Volga

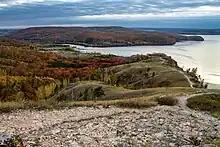
The Volga in the Zhiguli Mountains.

Many different ethnicities lived on the Volga river. Numerous were the Eastern Slavic Vyatchi tribes which took a decisive role in the development of modern Russians. Among the first recorded people along the upper Volga were also the Finnic Mari (Мари) and Merya (Мäрӹ) people. Where the Volga flows through the steppes the area was also inhabited by the Iranian people of the Sarmatians from 200 BC. Since ancient times, even before Rus' states developed, the Volga river was an important trade route where not only Slavic, Turkic and Finnic peoples lived, but also Arab world of the Middle East met the Varangian people of the Nordic countries through trading. In the 8th and 9th centuries colonization also began from Kievan Rus'. Slavs from Kievan Rus' brought Christianity to the upper Volga, and a portion of non-Slavic local people adopted Christianity and gradually became East Slavs. The remainder of the Mari people migrated to the east far inland. In the course of several centuries the Slavs assimilated the indigenous Finnic populations, such as the Merya and Meshchera peoples. The surviving peoples of Volga Finnic ethnicity include the Maris, Erzyas and Mokshas of the middle Volga. Also Khazar and Bulgar peoples inhabited the upper, middle and lower of the Volga River basin.